Rose–Baley Party

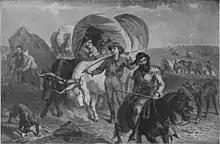
A "prairie schooner" covered wagon, 1909

To finance the venture, Rose sold the majority of his assets, and after paying off his debts was left with $30,000, then a considerable amount of money. These funds enabled him to finance an especially well-equipped wagon train that included twenty horses, including two Morgan fillies and a Morgan stallion named Black Morrill; their combined value exceeded $3,000. He also purchased two hundred head of red Durham cattle, which he planned to resell in California for profit. To complete the train, Rose acquired four large ox-drawn prairie schooner style covered wagons, each required three yokes (i.e. six oxen) to pull each wagon. Three wagons were loaded with supplies, and the fourth was used by Alpha Brown and his family. Rose's family traveled in a small wagon that had once been used as an ambulance, which was pulled by a pair of mules.